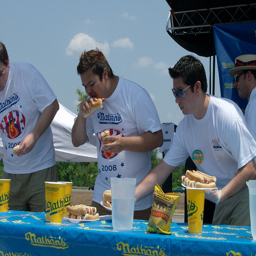
A group of men standing around a table holding hot dogs.
A hot dog eating contest with men eating hot dogs and drinking beverages.
A group of men at a table eating hot dogs.
Men are eating hotdogs during an eating competition.
Contestants at a hot dog eating contest prepare to pig out.